This Side of Resurrection

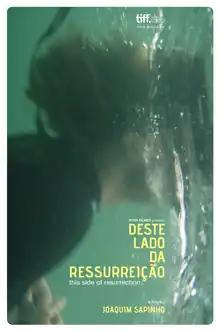
Original premiere poster at TIFF

This Side of Resurrection is a Portuguese independent drama film written and directed by Joaquim Sapinho. It was produced by the independent production company Rosa Filmes and had its world premiere at the 2011 edition of the Toronto International Film Festival as part of the "Visions" programme.